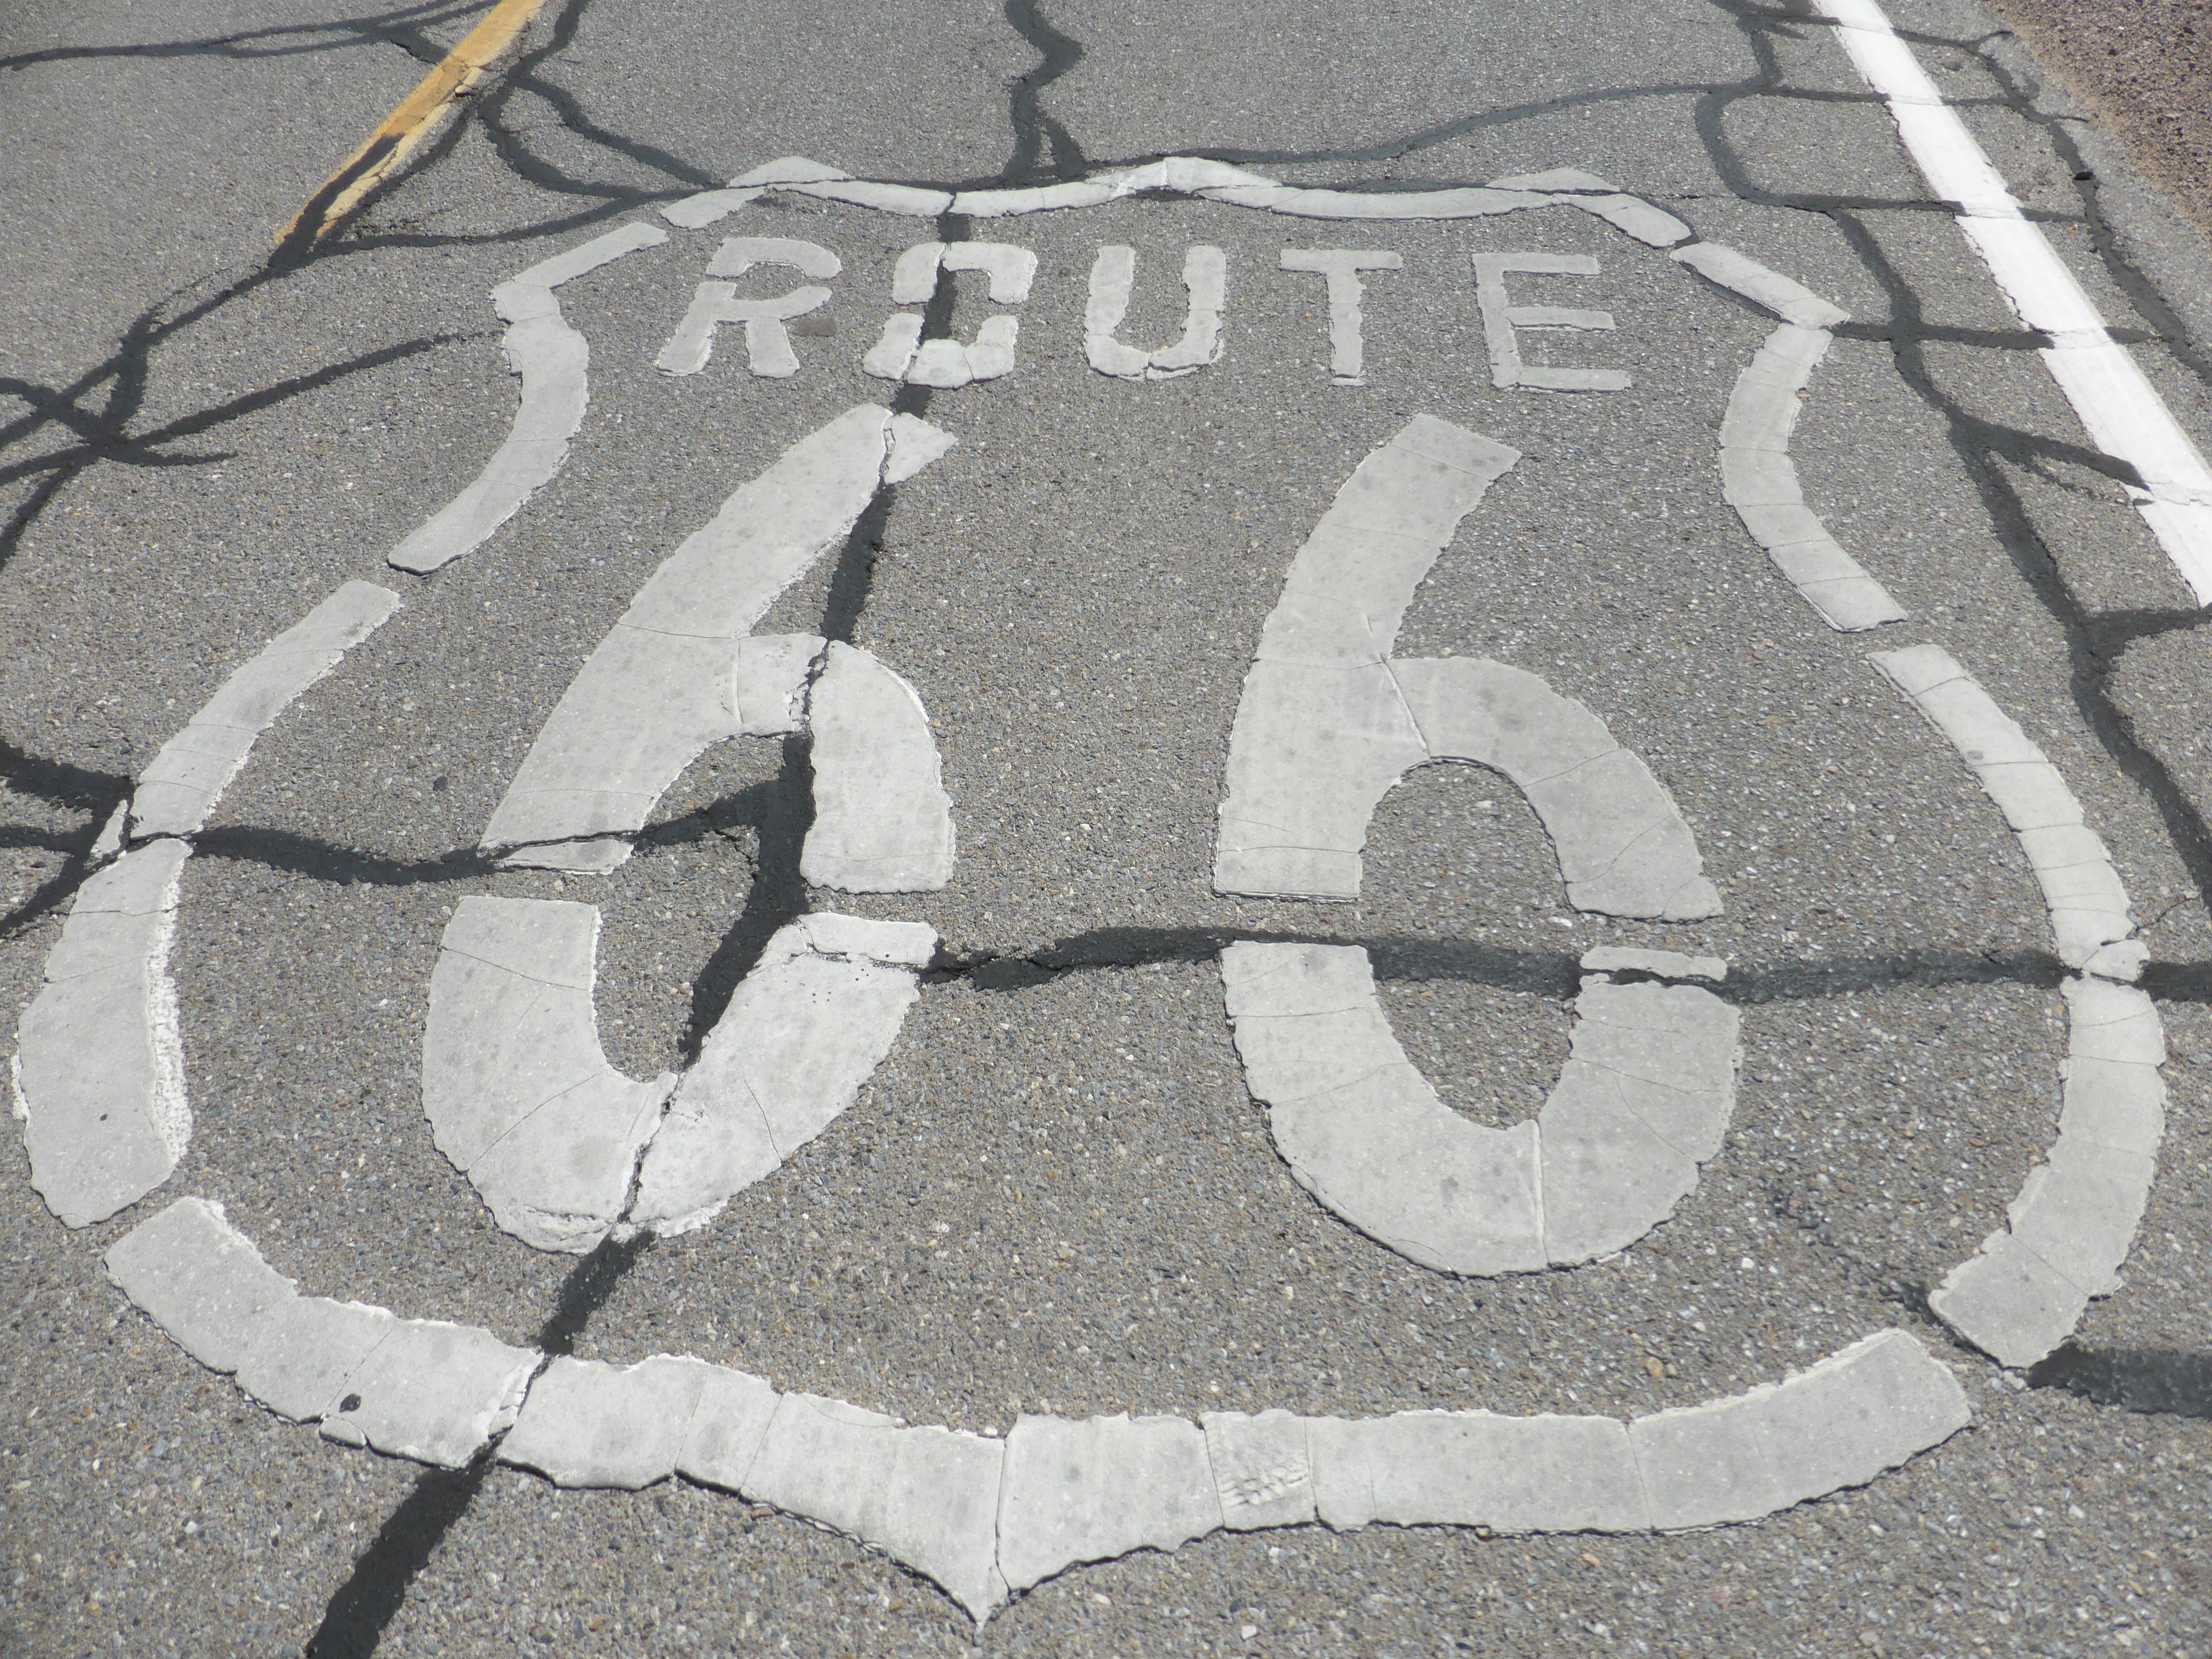
road, sidewalk, floor, wall, asphalt, line, historic, lane, material, circle, arizona, art, flooring, road surface, route 66